Carmilla

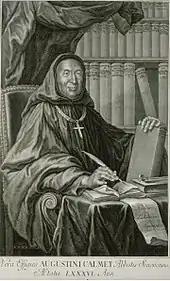
Dom Calmet

"Carmilla" exhibits the primary characteristics of Gothic fiction. It includes a supernatural figure, a dark setting of an old castle, a mysterious atmosphere, and ominous or superstitious elements.